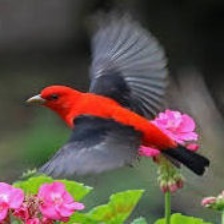
Species: SCARLET TANAGER
Scientific name: PIRANGA OLIVACEA